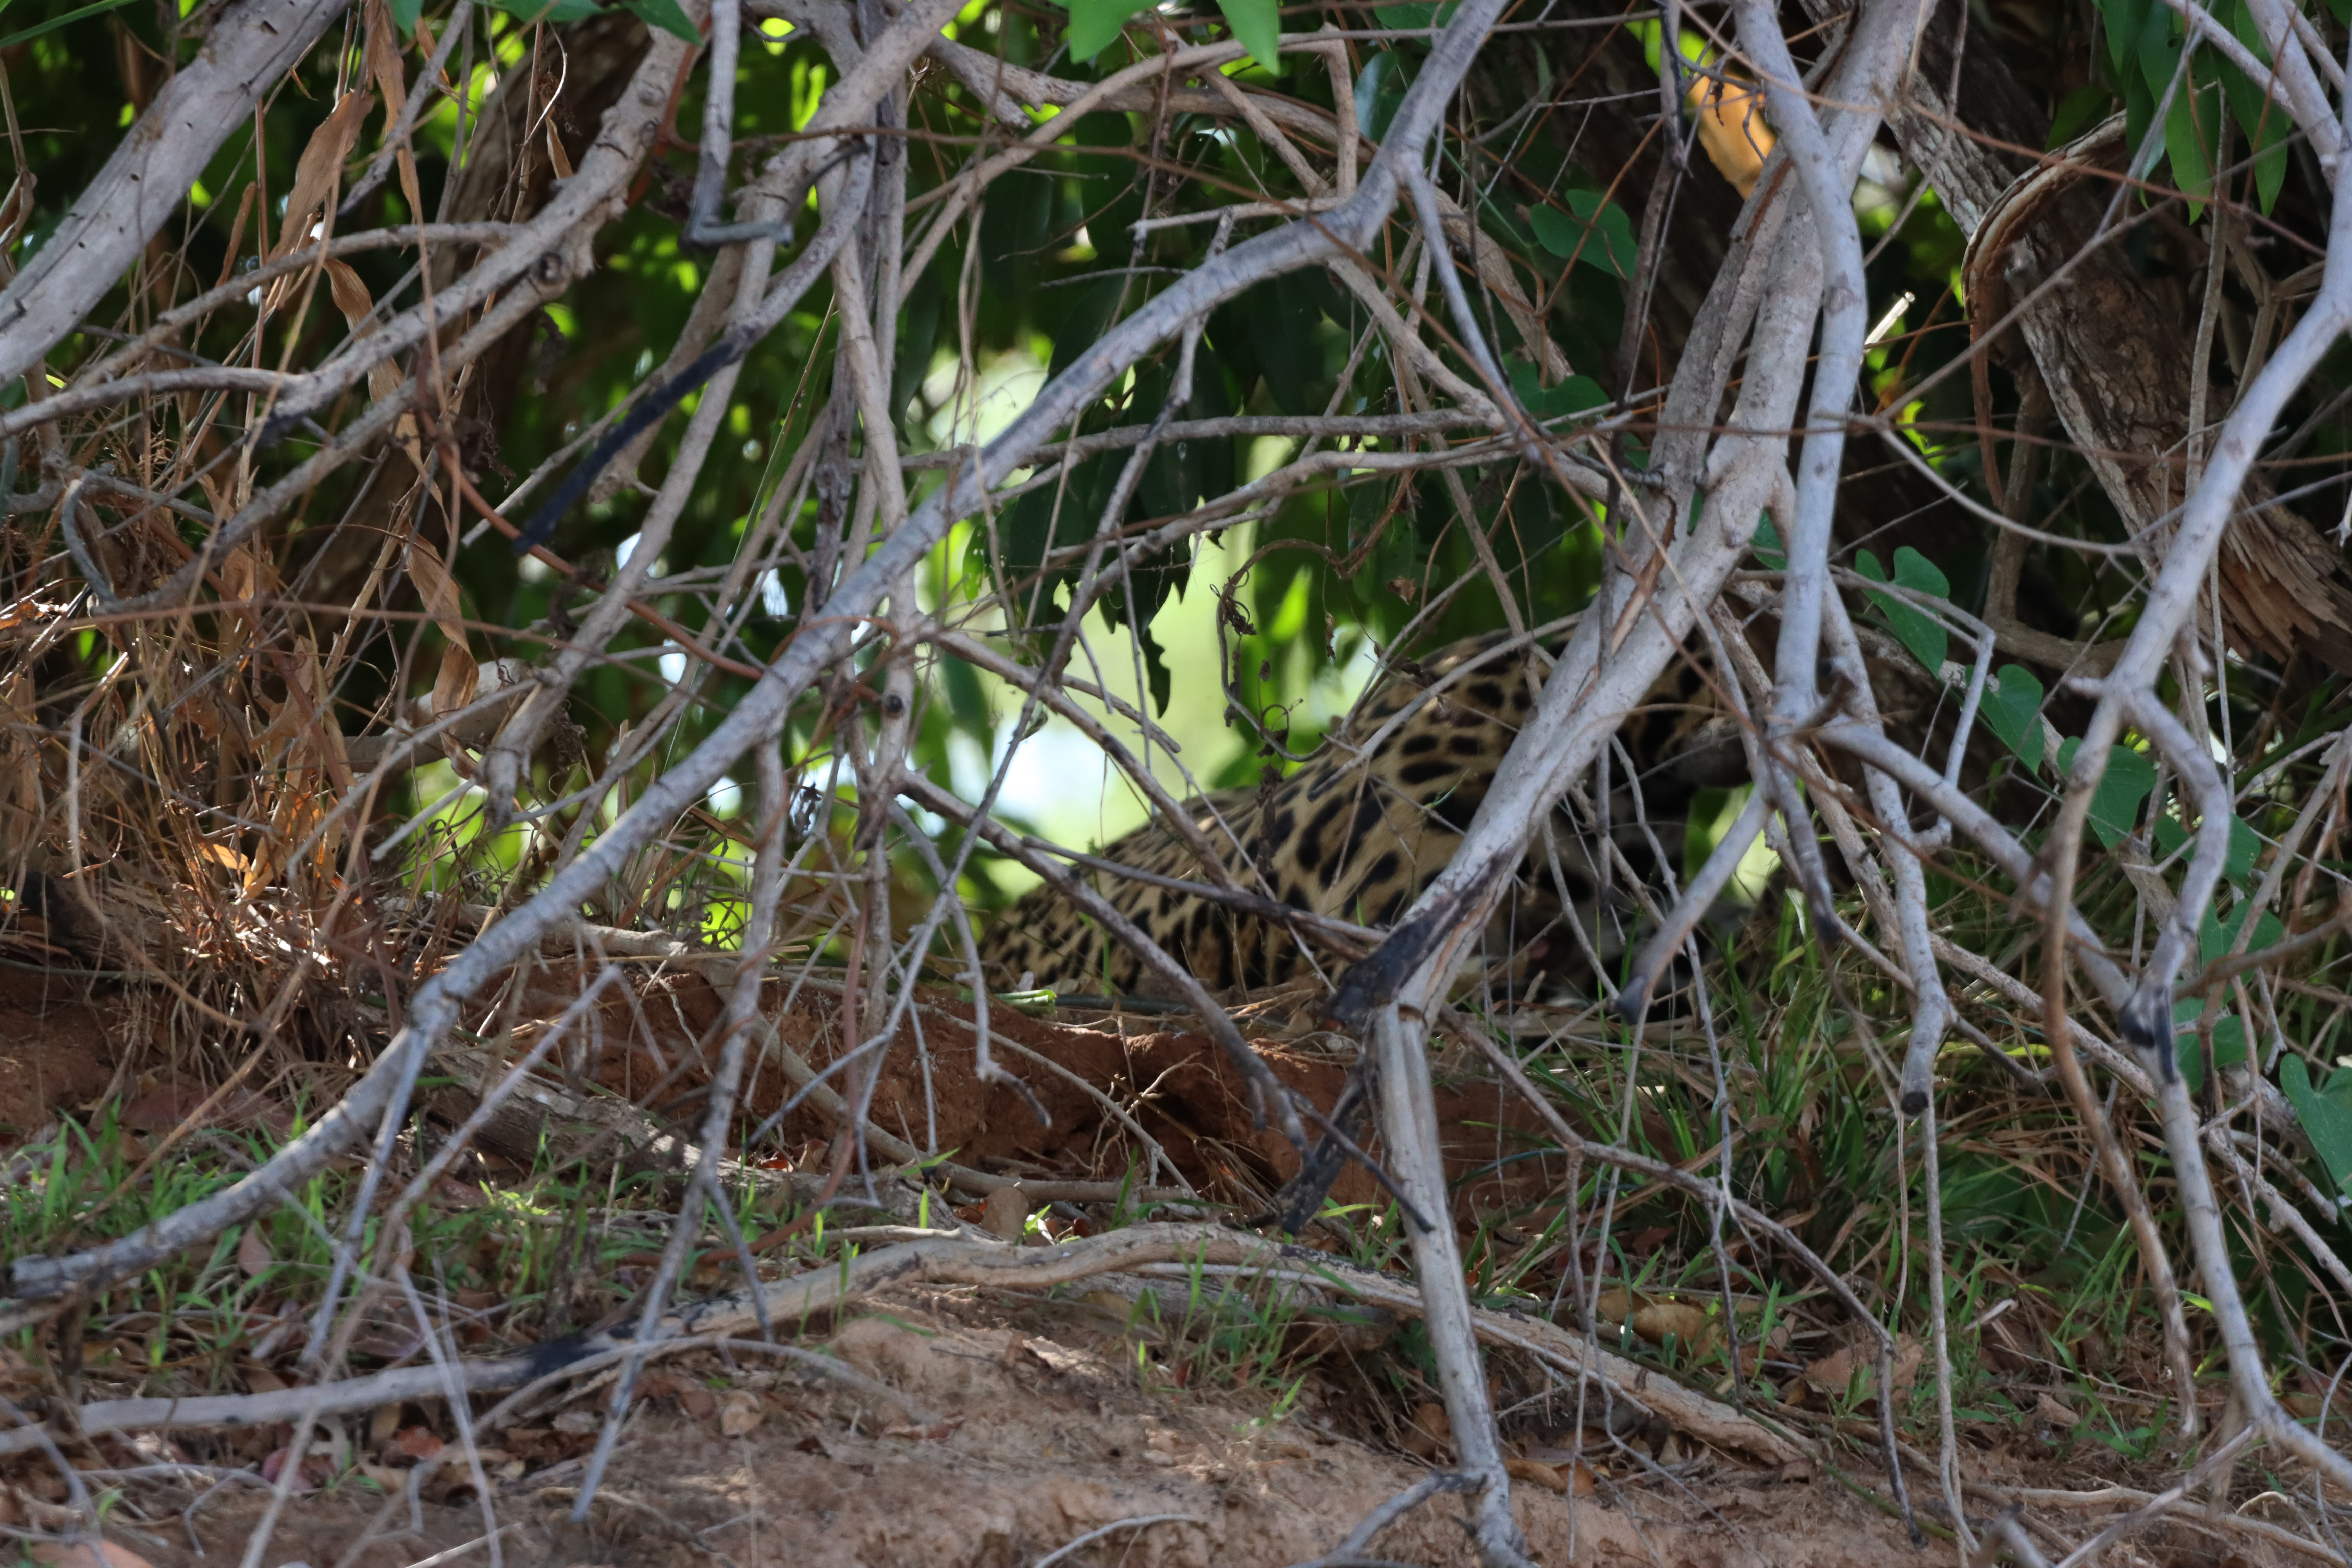
Jaguar: Apeiara